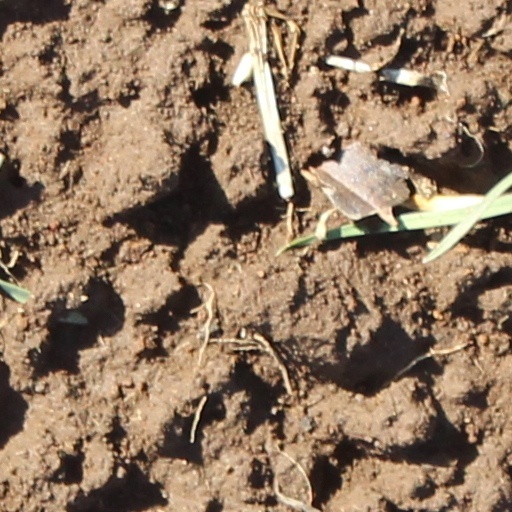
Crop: wheat